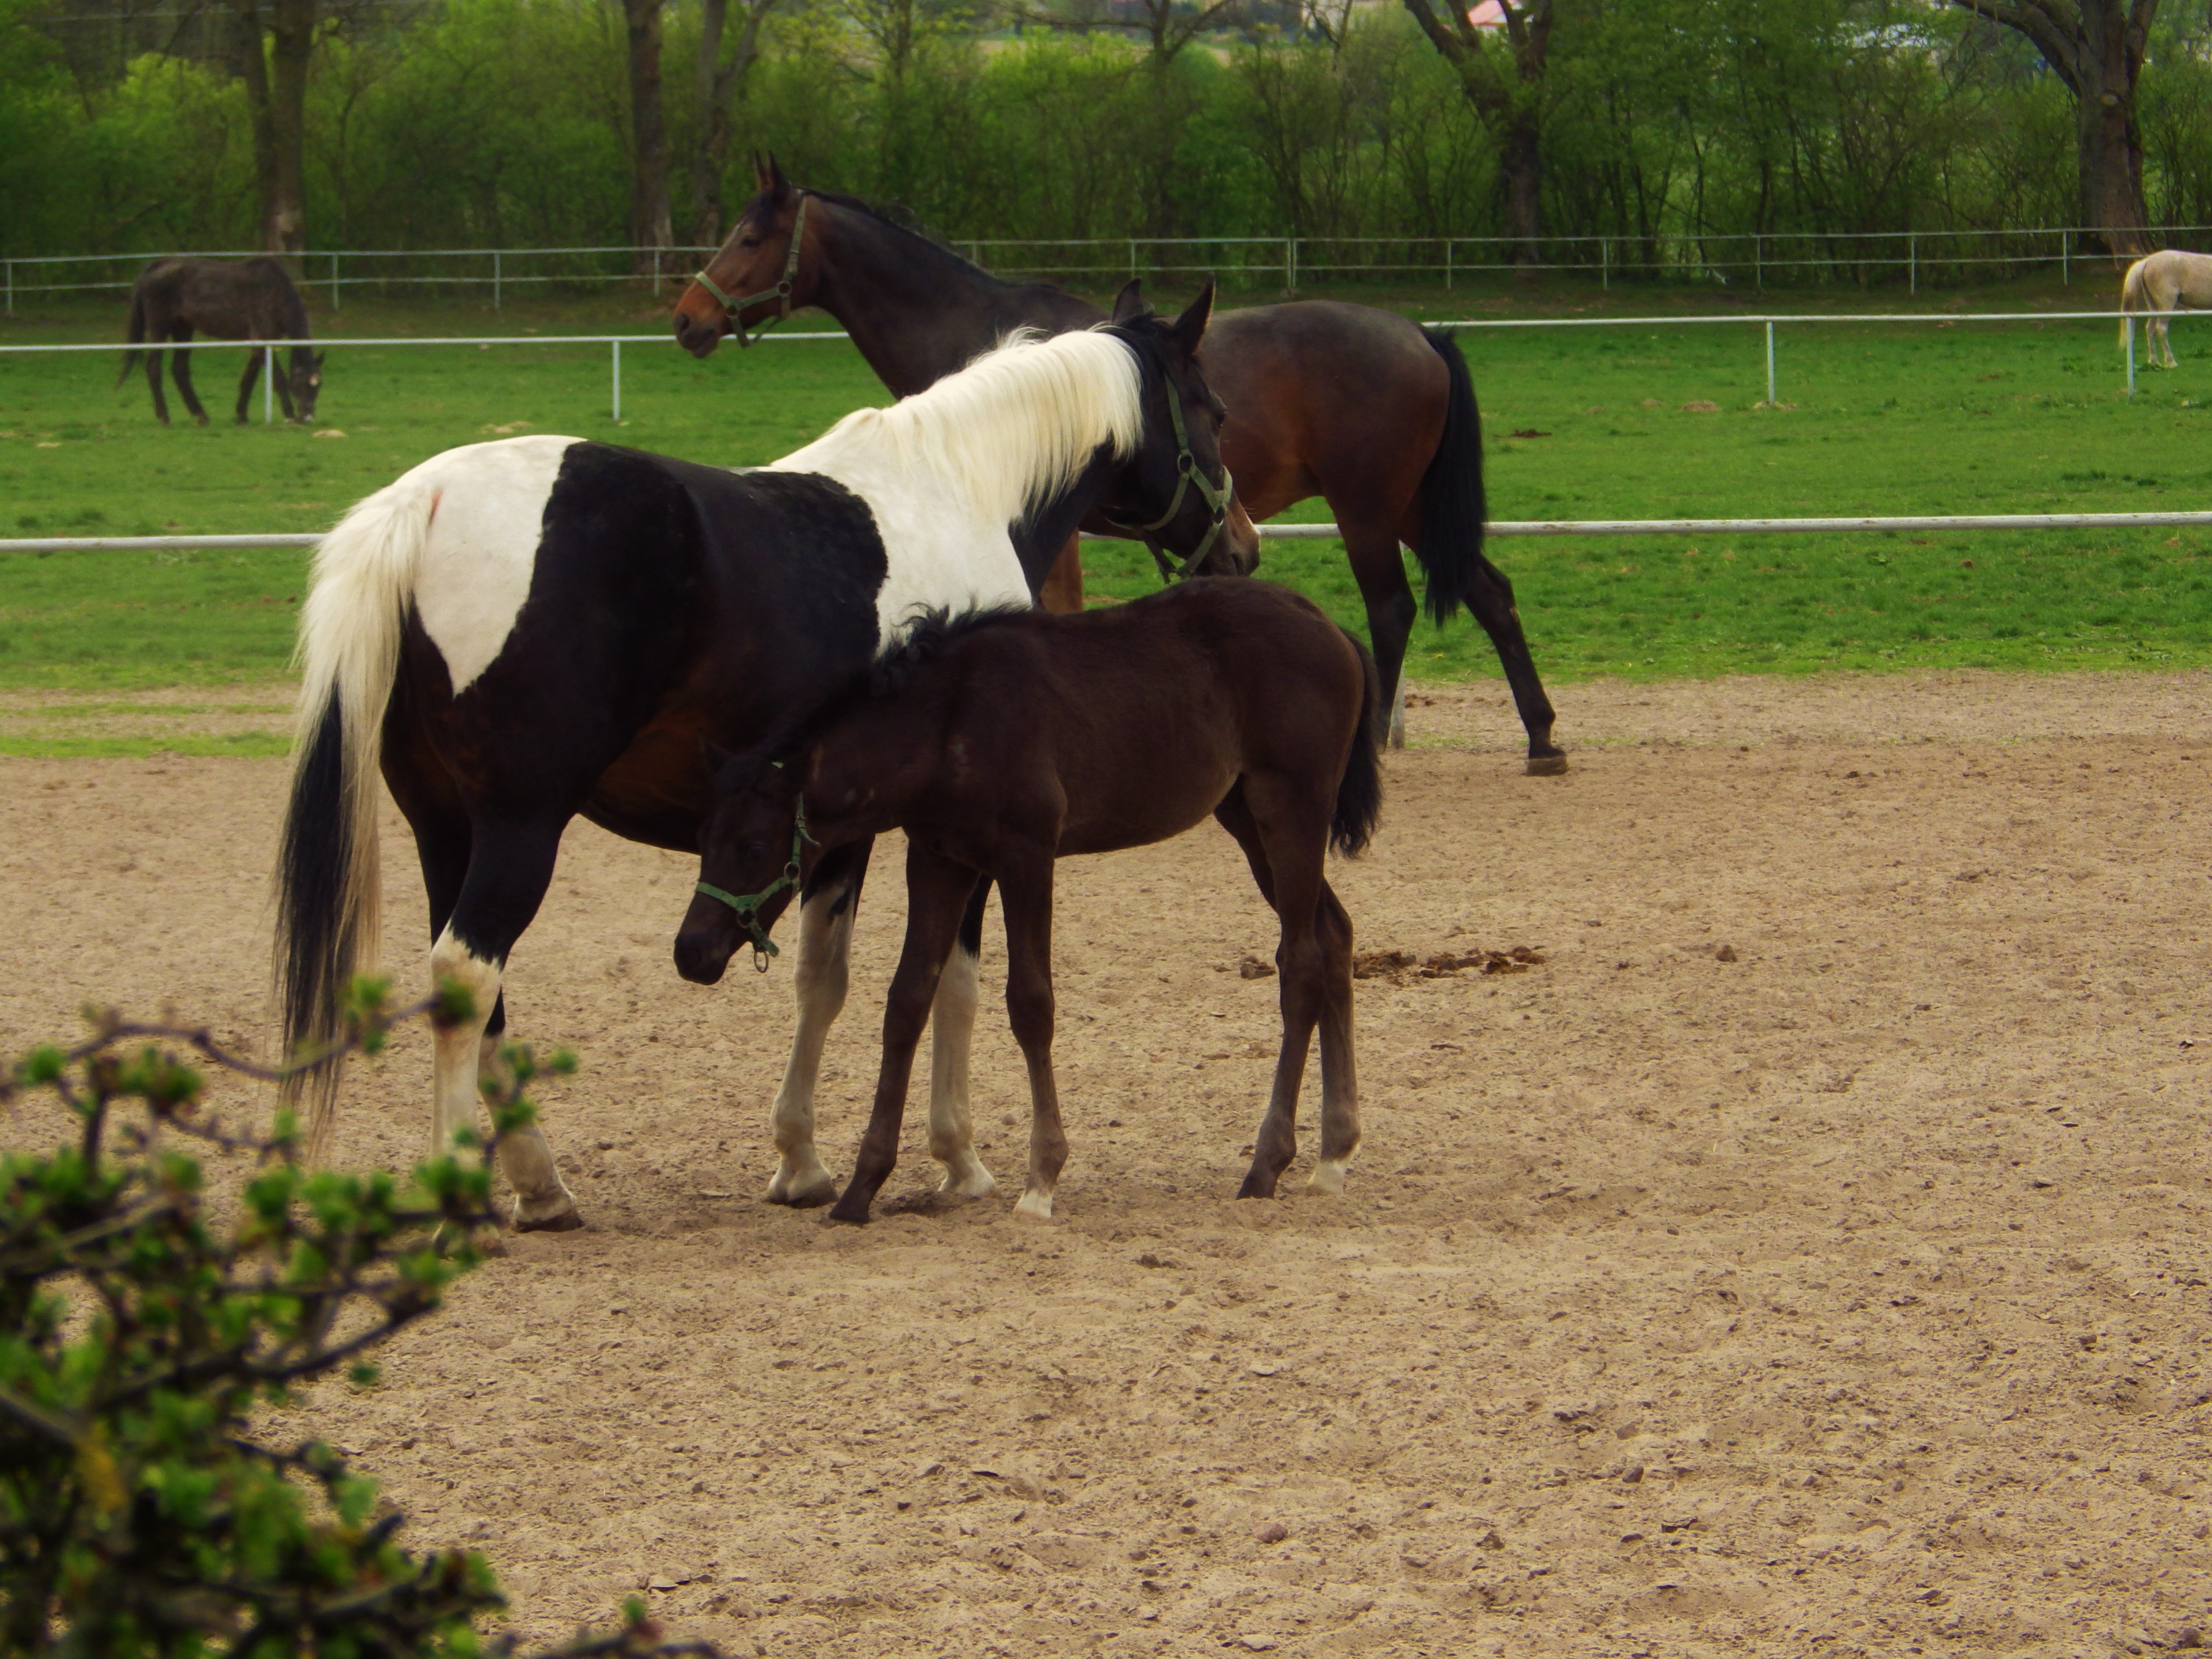
pasture, grazing, horse, mammal, stallion, mare, arabian horse, western riding, equestrianism, stud, horse like mammal, mustang horse, janow podlaski, english riding